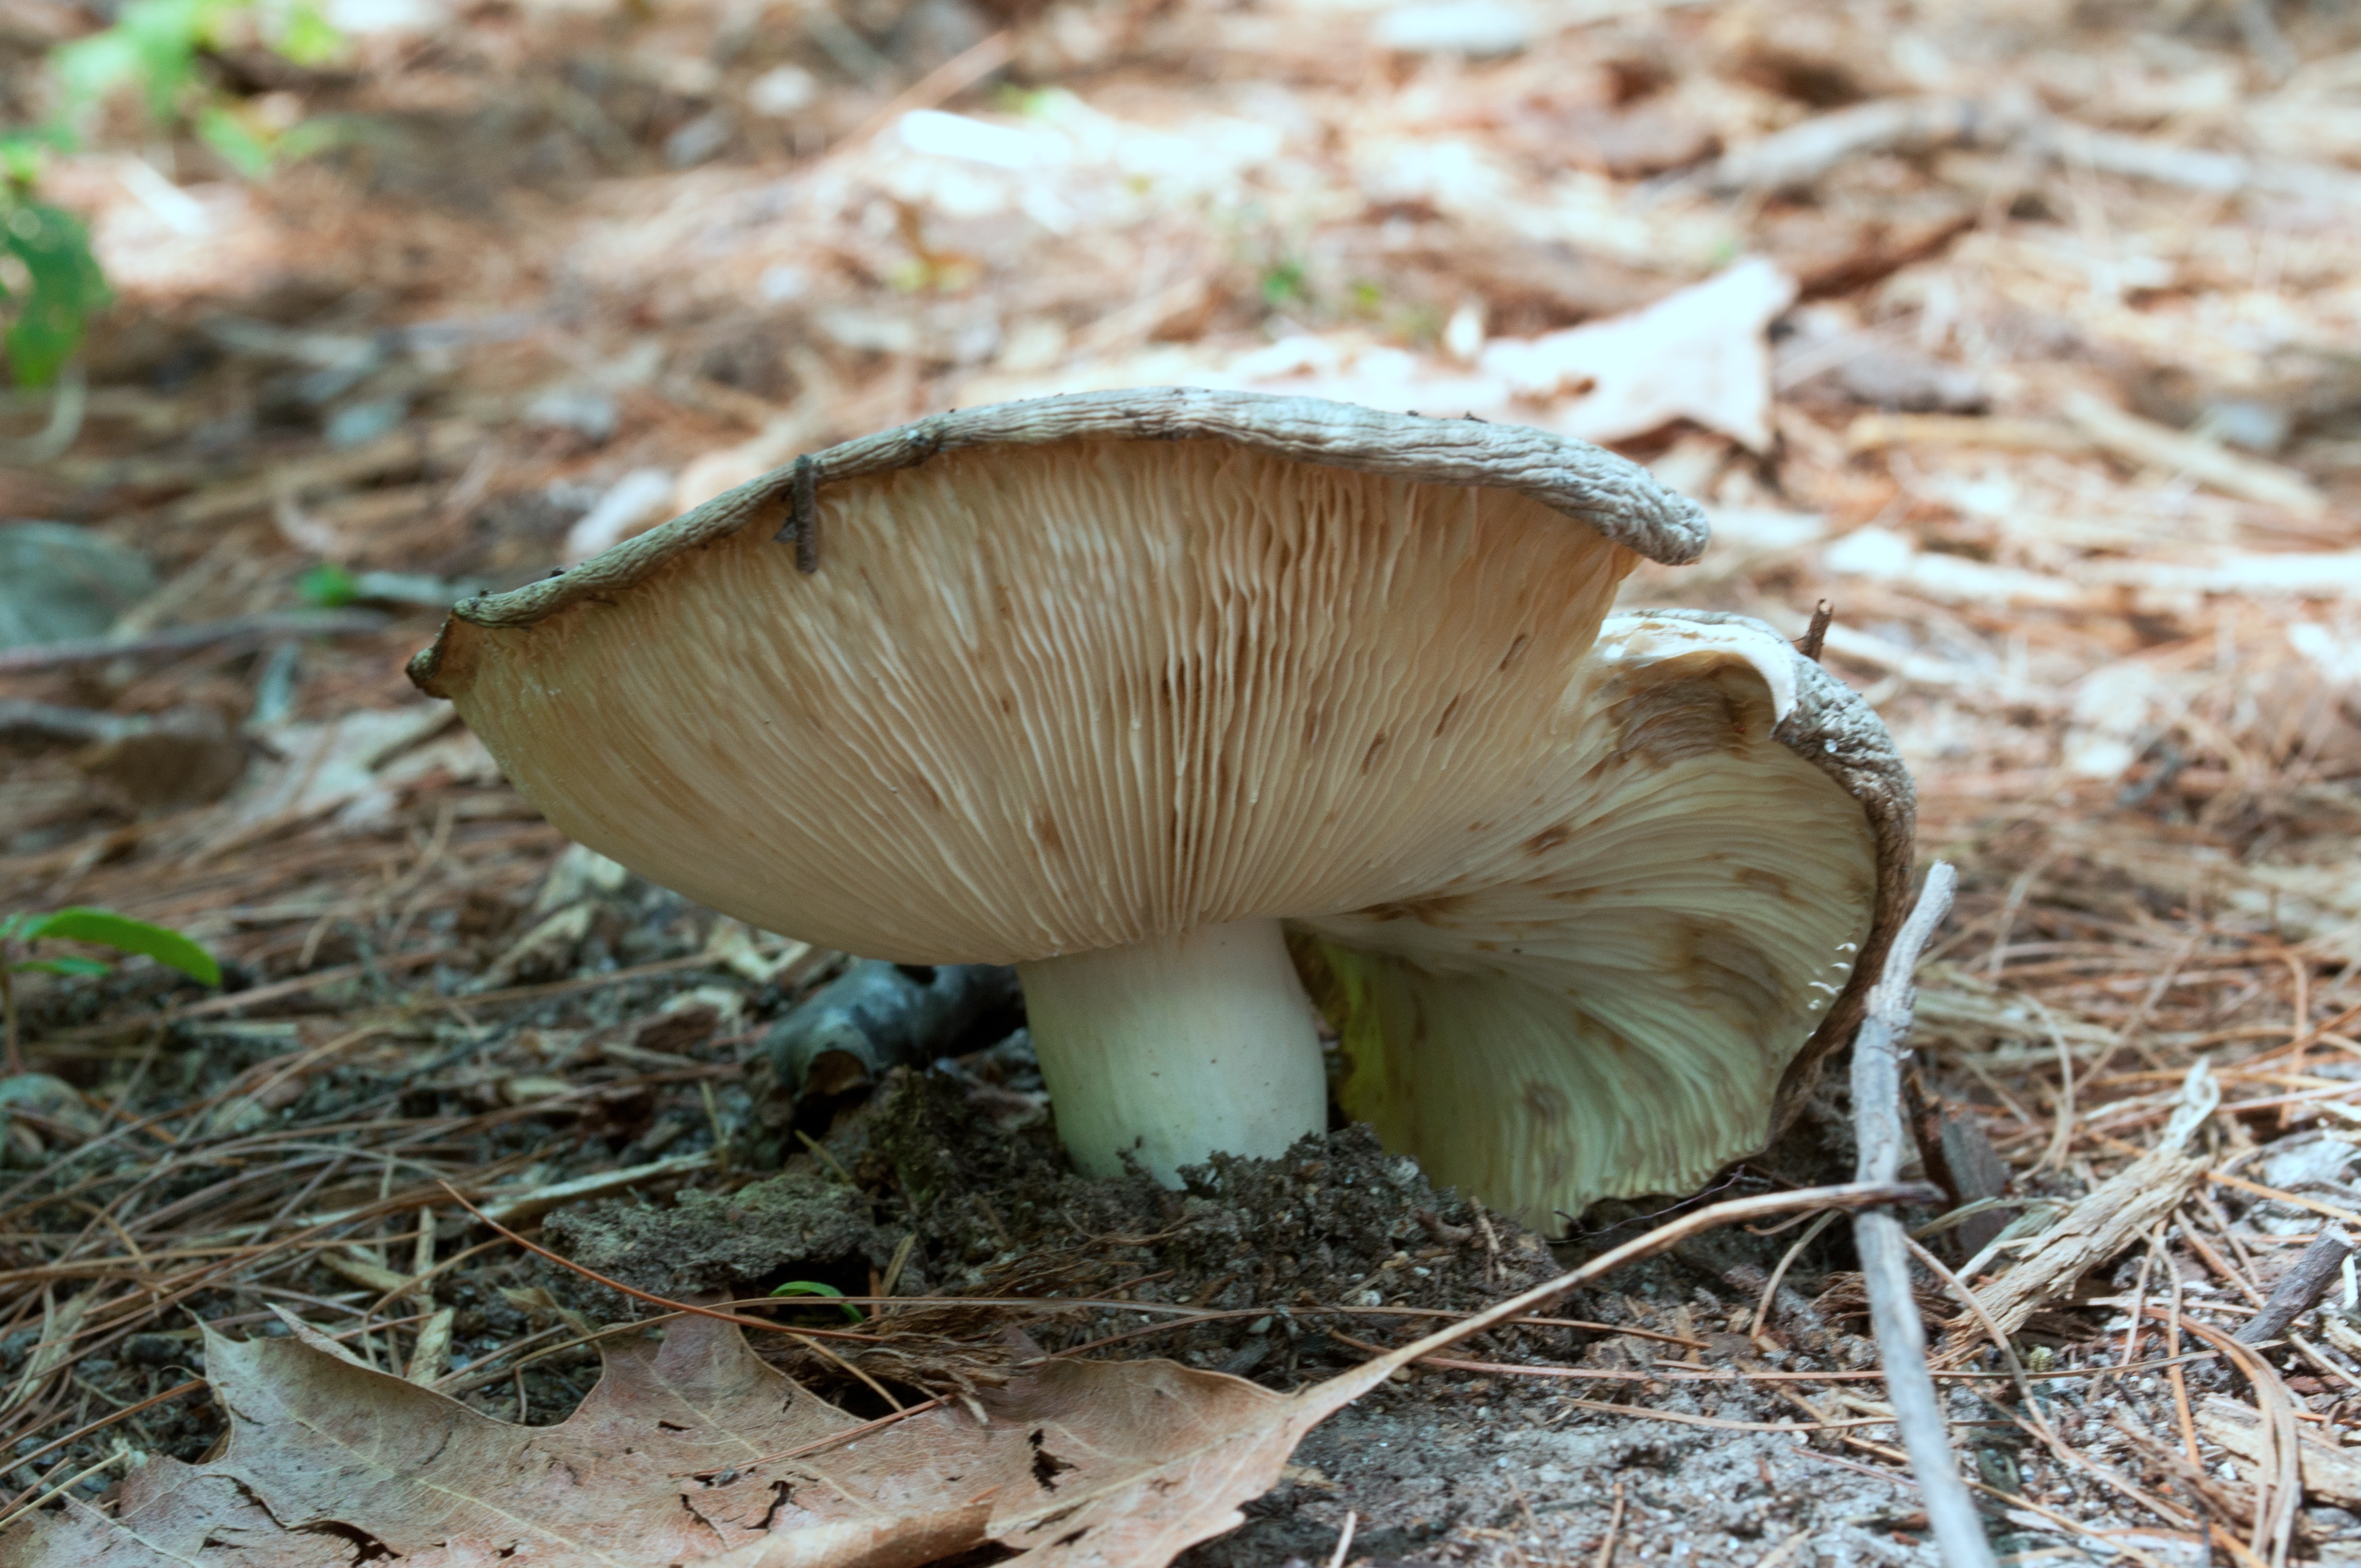
nature, mushroom, flora, fauna, close up, fungus, woodland, agaric, bolete, agaricus, macro photography, matsutake, oyster mushroom, edible mushroom, medicinal mushroom, agaricomycetes, agaricaceae, champignon mushroom, penny bun, pleurotus eryngii